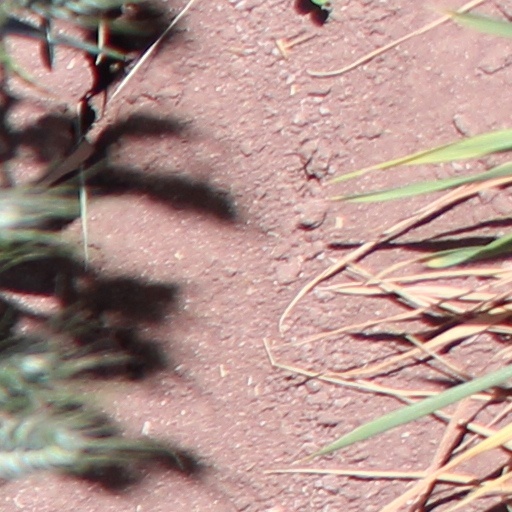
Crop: wheat